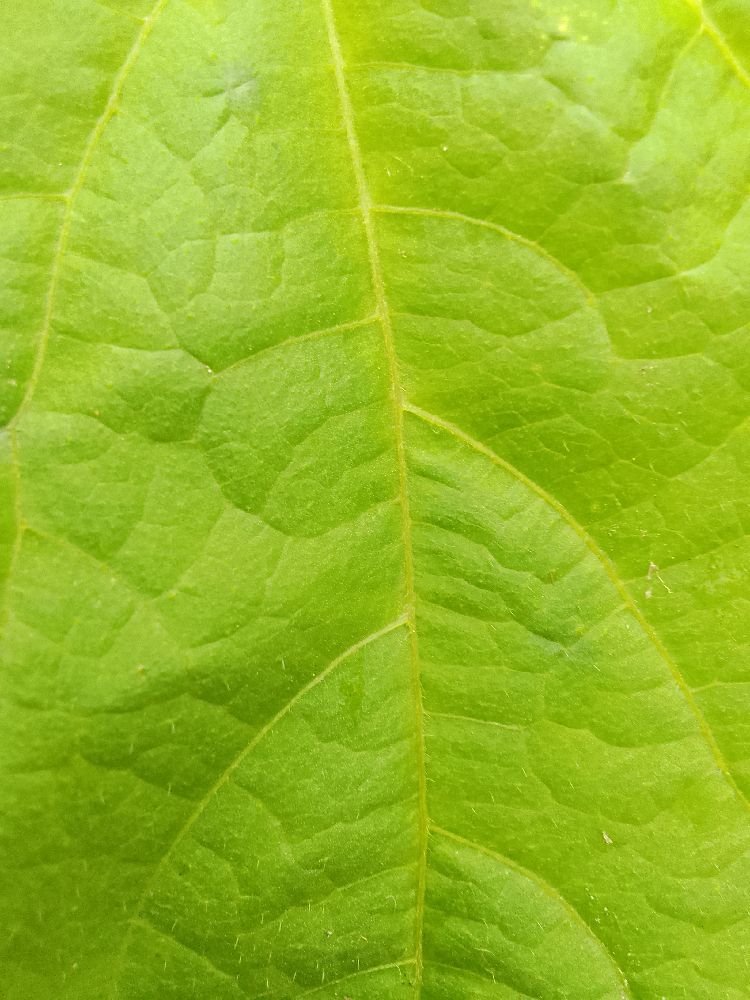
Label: healthy